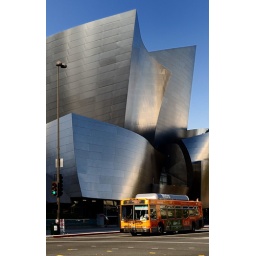
Think this shot turned out better with the orange bus in the mix.